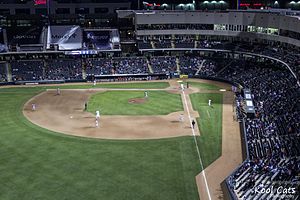
Oklahoma RedHawks
Oklahoma RedHawks på Bricktown Ballpark
Oklahoma RedHawks er en Minor league baseballclub fra Oklahoma City, Oklahoma. De spiller i den Southern Division i American Conference of the Pacific Coast League. Deres stadion hedder AT&T Bricktown Ballpark. De er relateret til Texas Rangers.